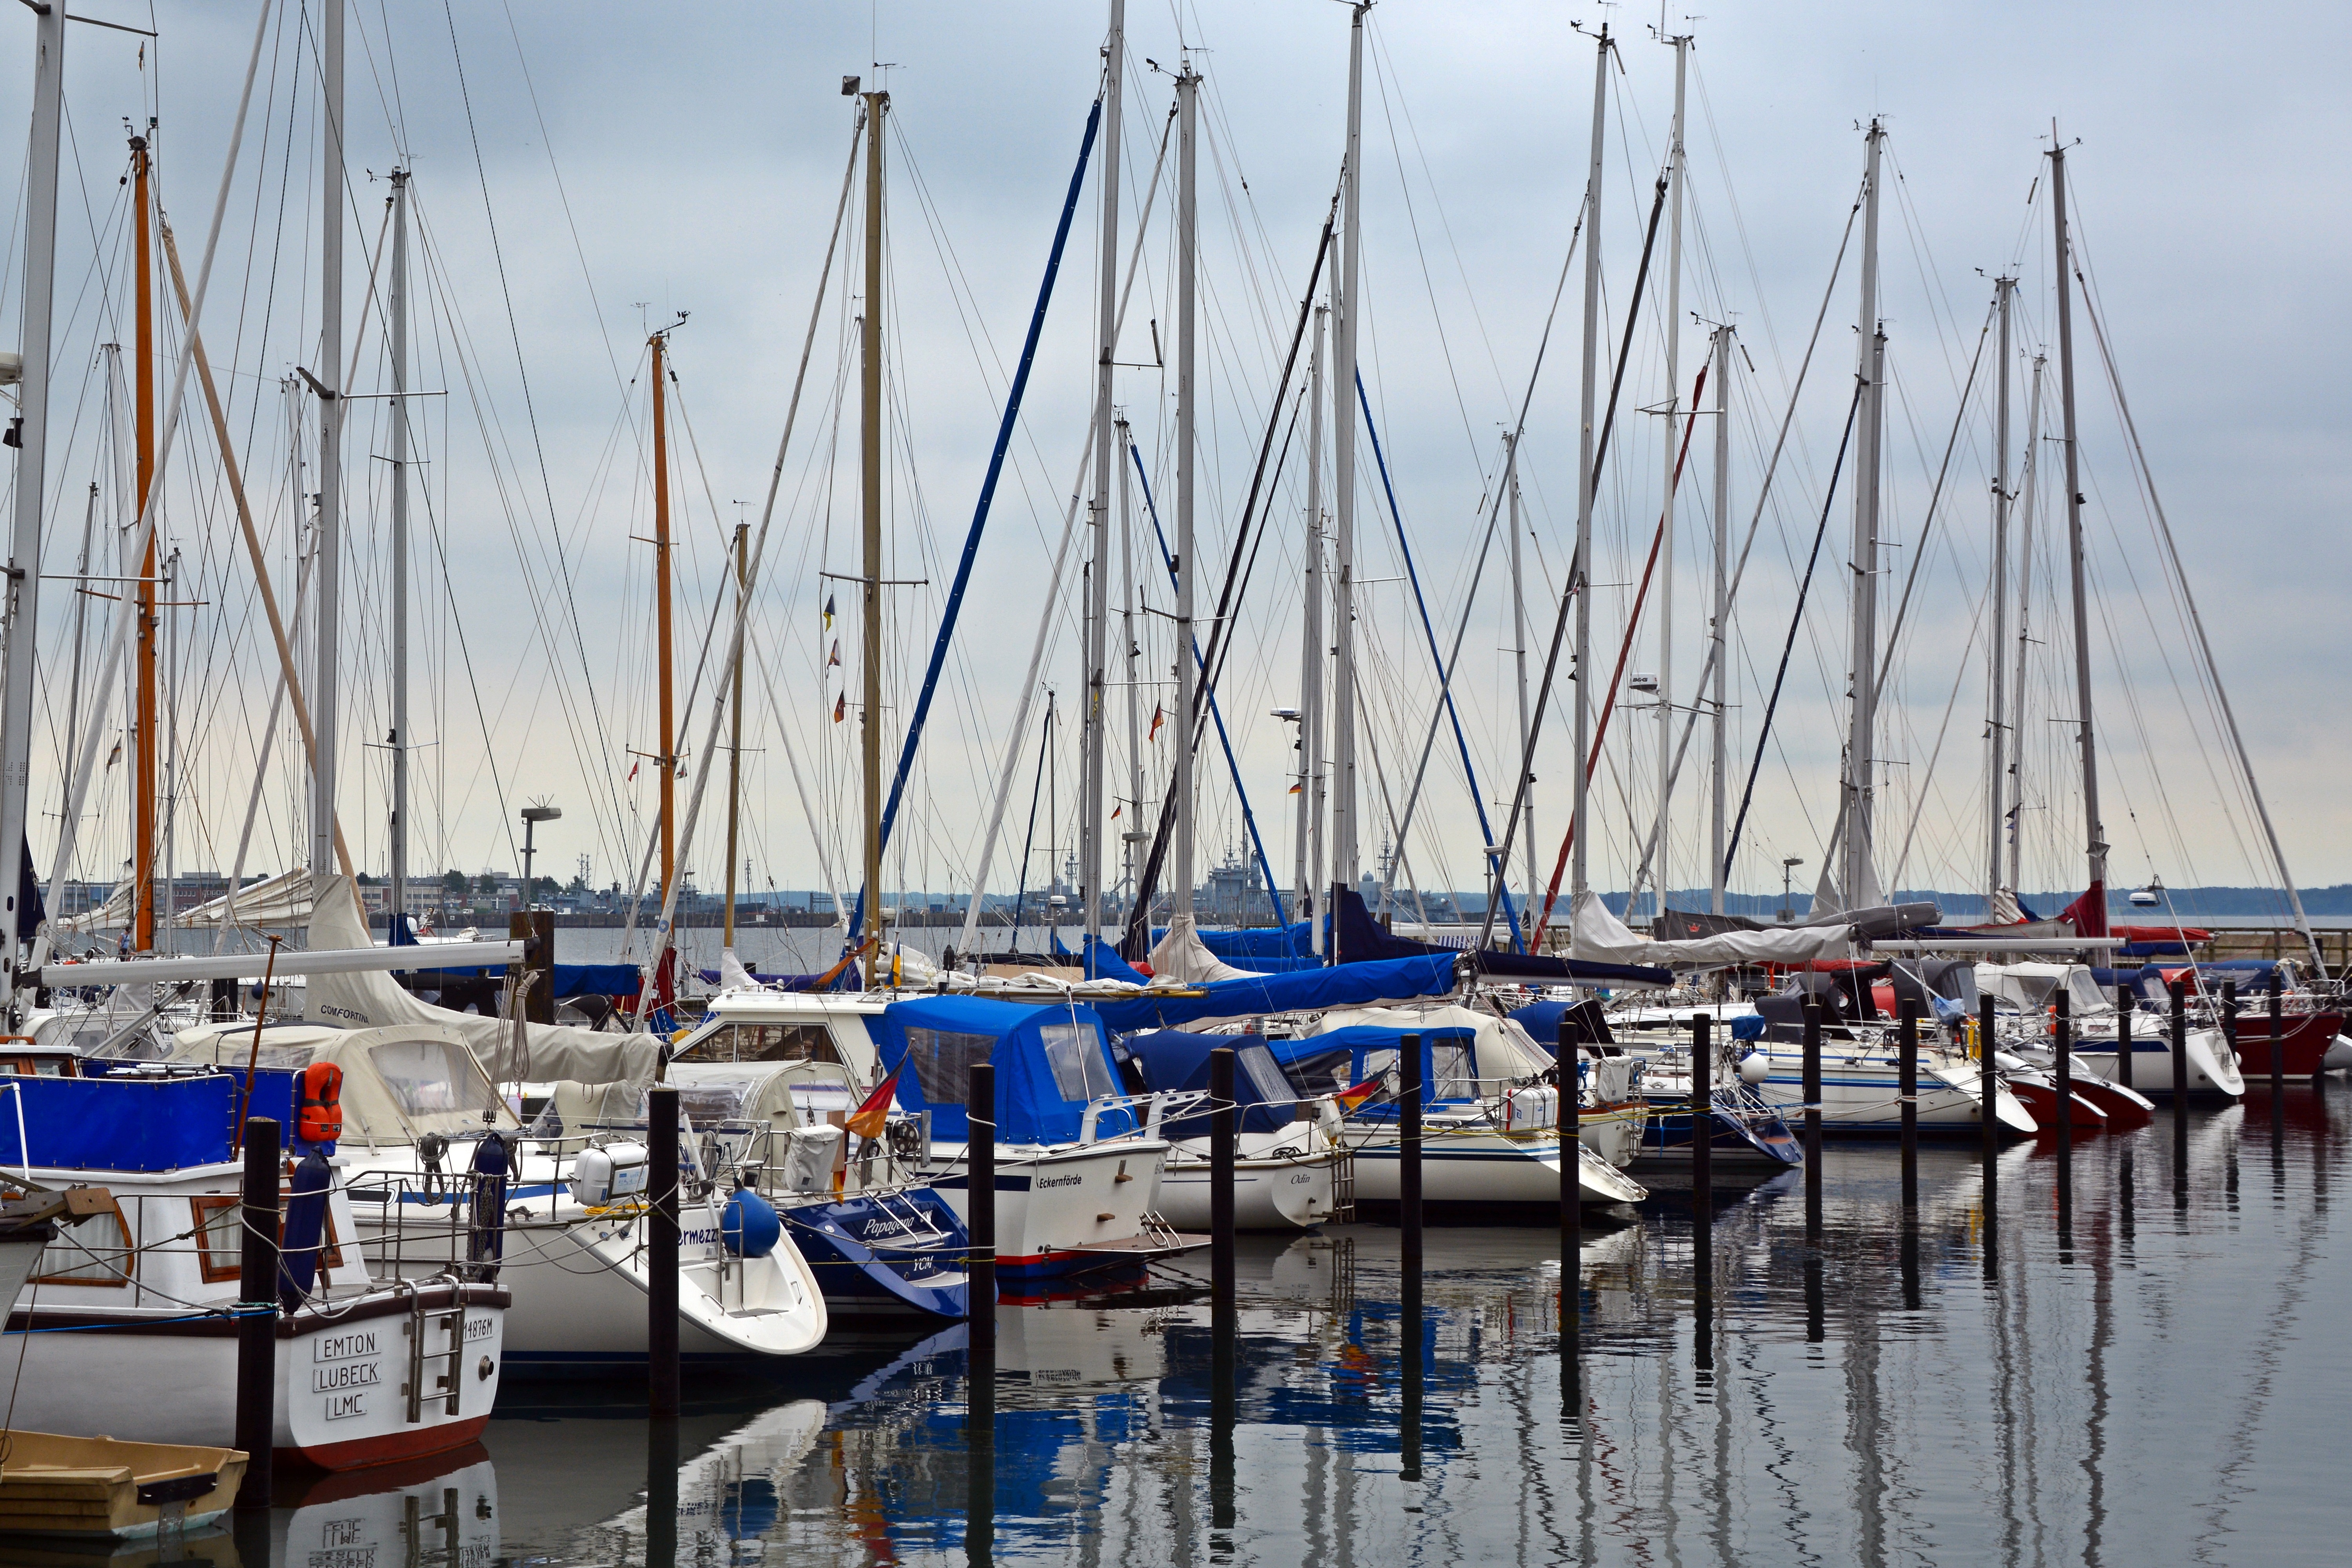
sea, dock, boat, ship, summer, boot, web, vehicle, mast, yacht, holiday, harbor, marina, port, leisure, sailboat, sail, sailing vessel, anchorage, watercraft, windjammer, sailing ship, sailing boats